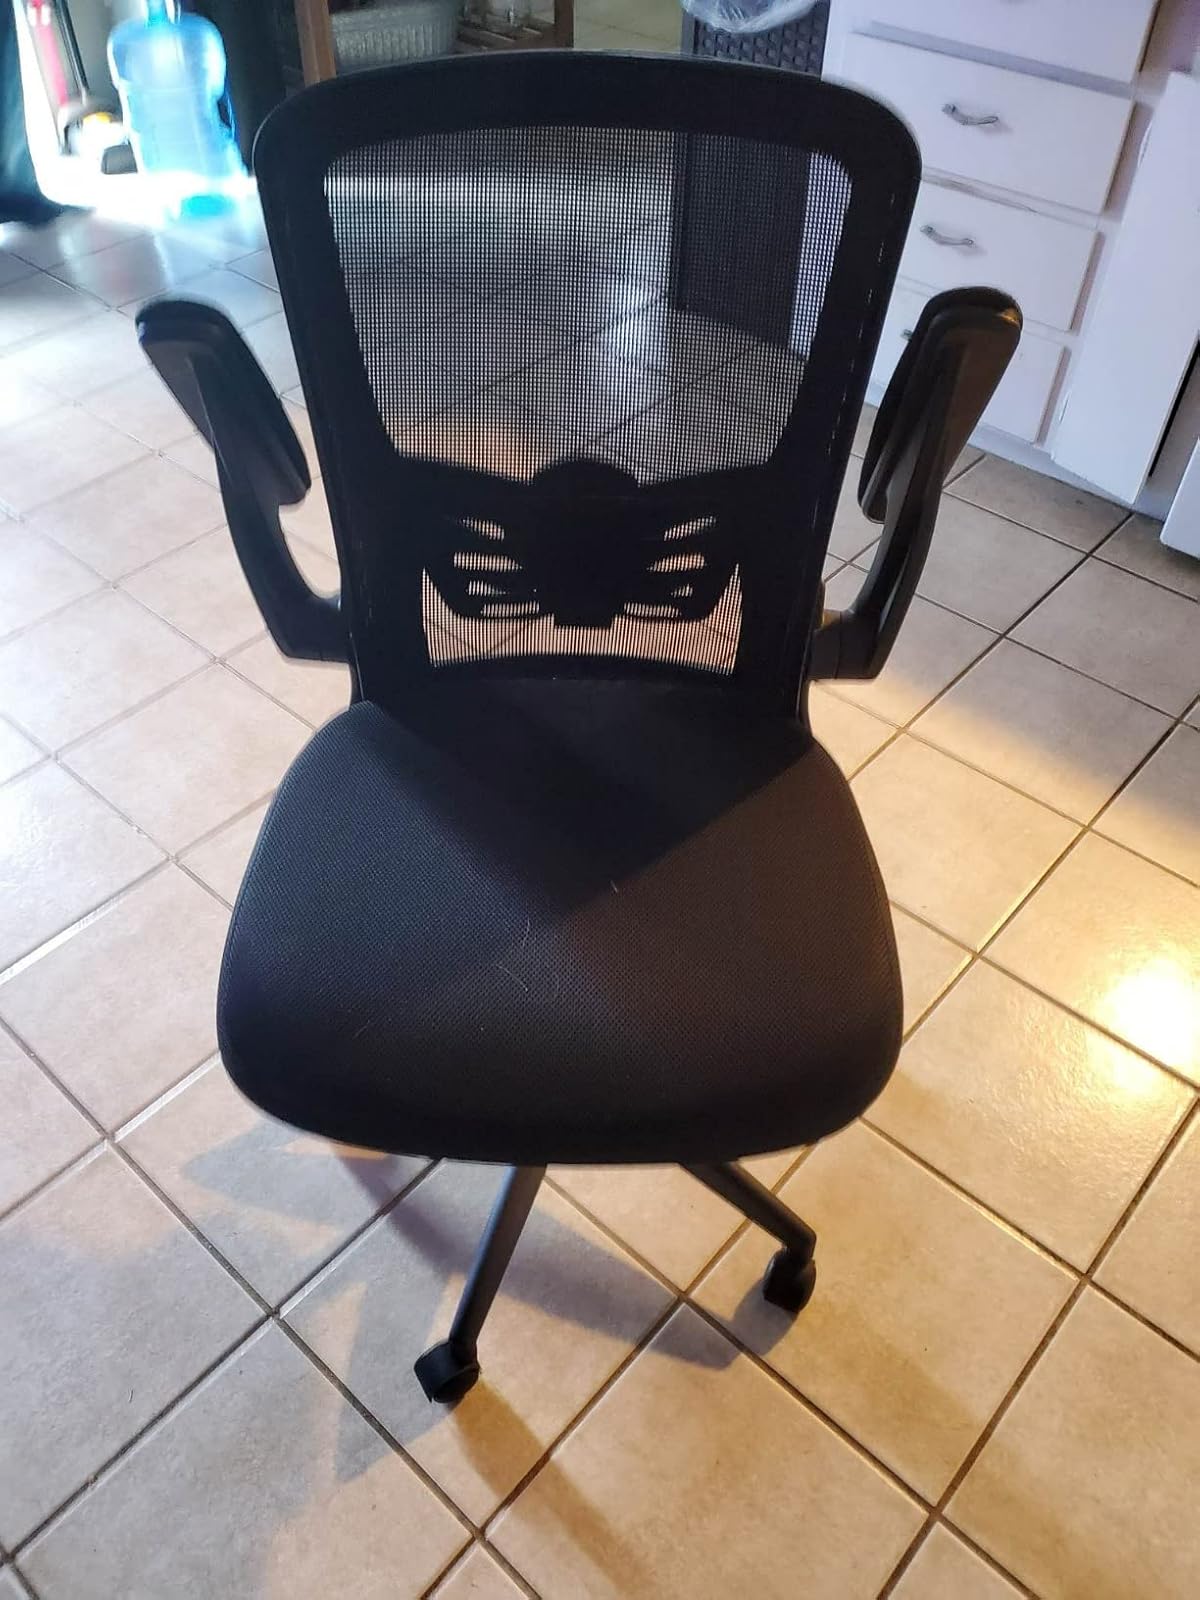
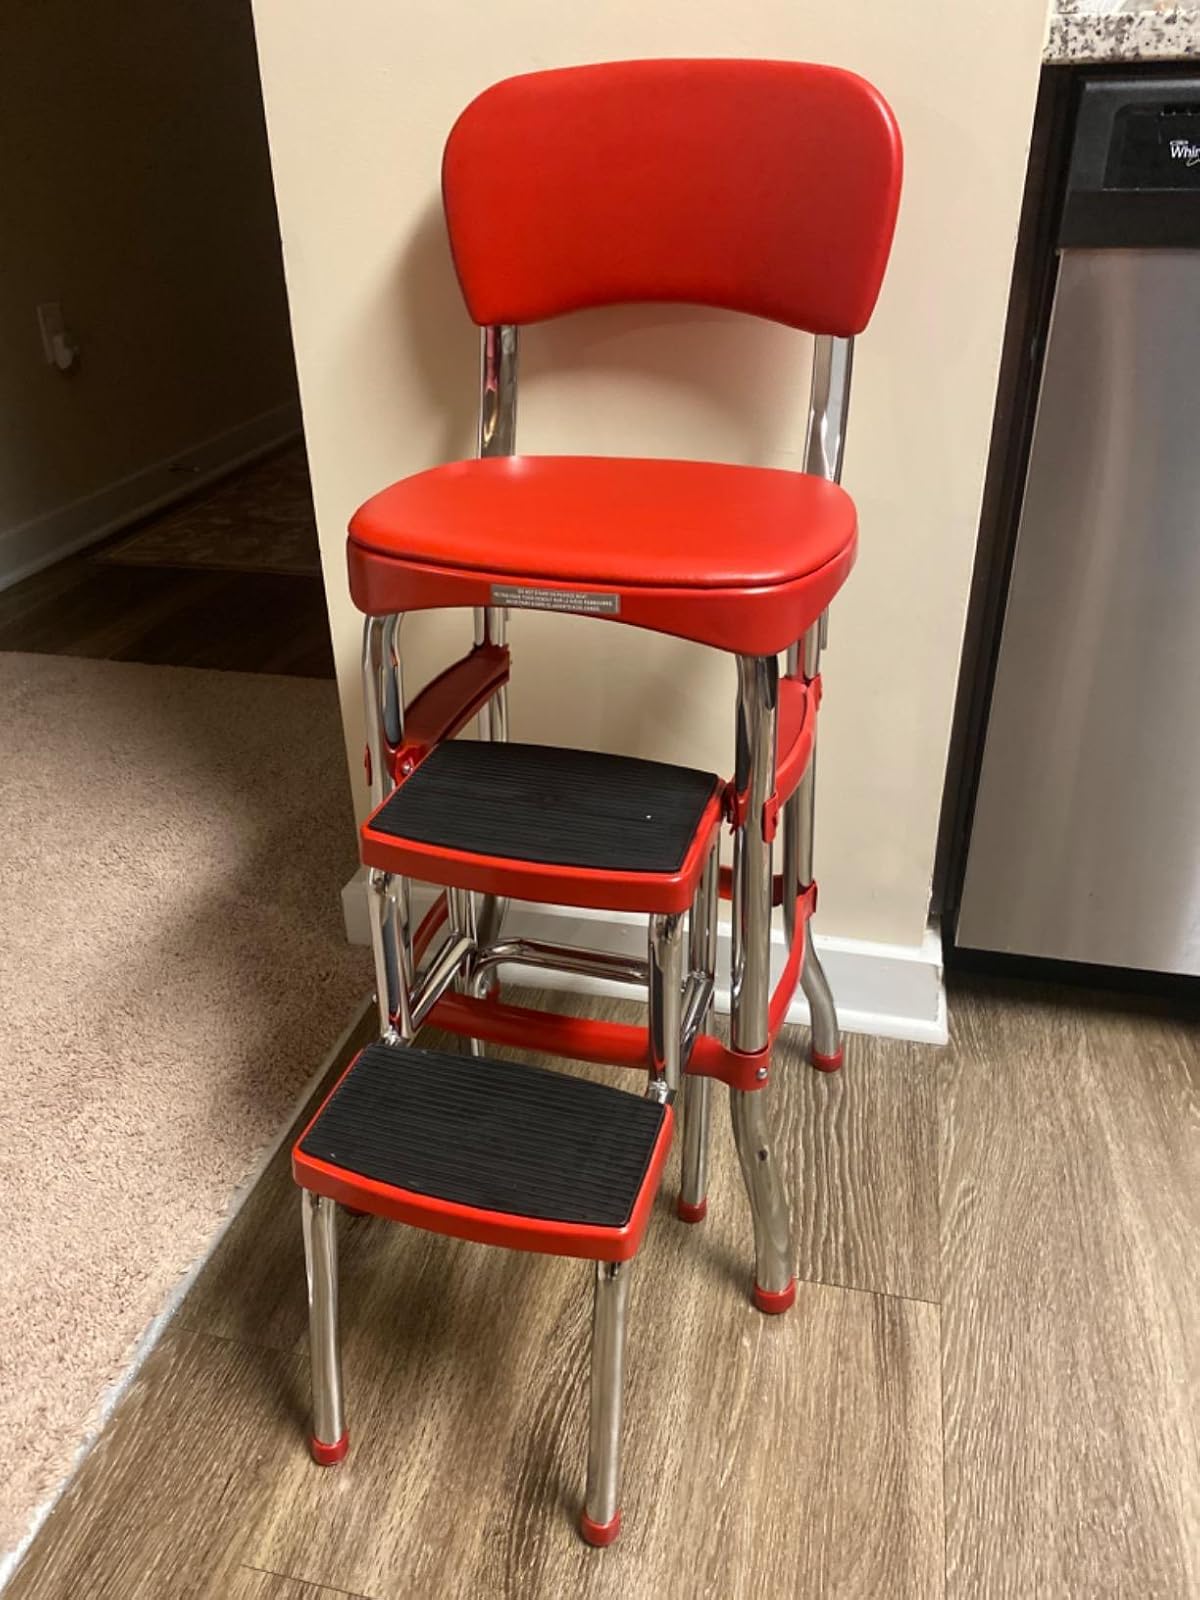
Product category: items_chair
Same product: no